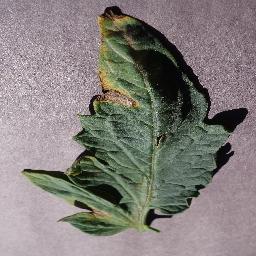
Label: Tomato___Early_blight